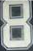
Number: 8